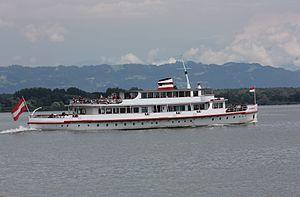
Le lac de Constance possède la plus grande flotte de plaisance d'Europe pour le transport public.